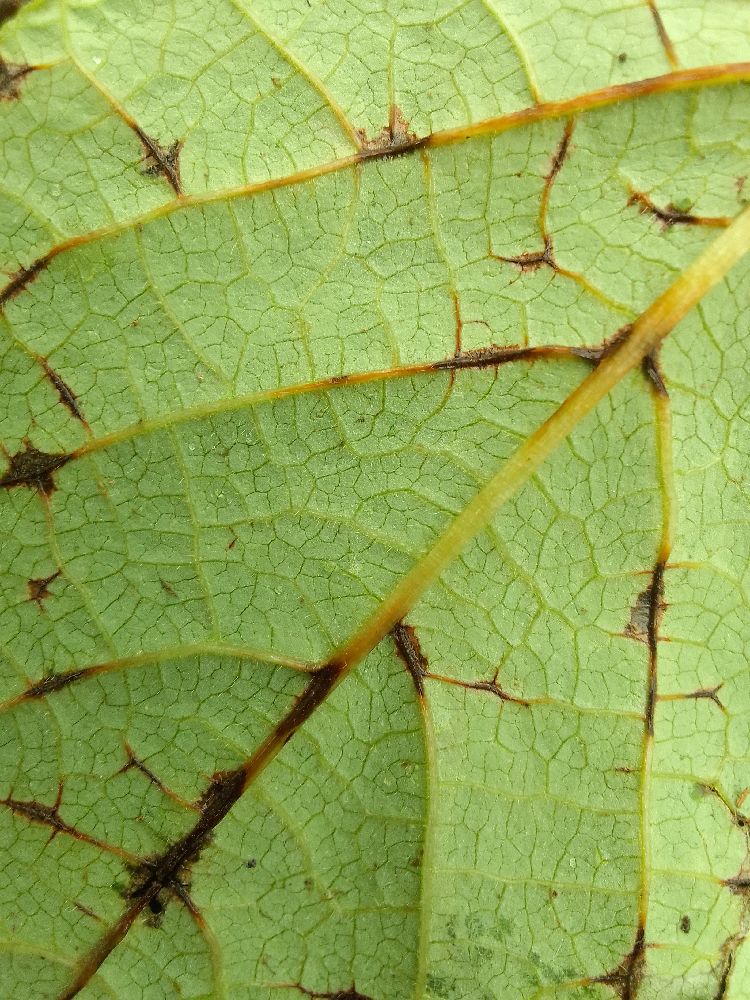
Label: anthracnose